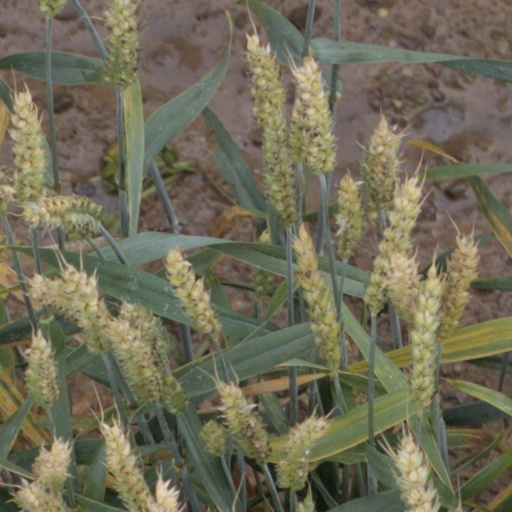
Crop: wheat